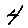
Label: 4